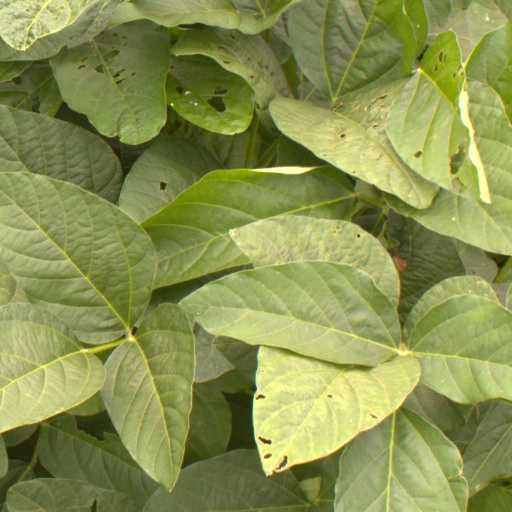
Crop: soybean